Nicolae Docan

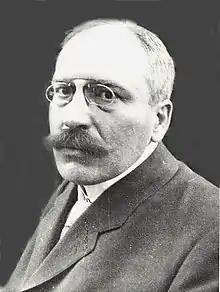
Nicolae Docan

Nicolae Docan (June 24, 1874–April 25, 1933) was a Romanian civil servant and historian.